Shane Rodney

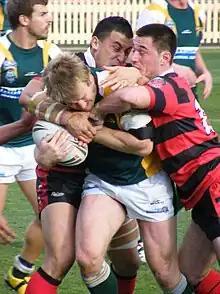

Shane Rodney (born 15 August 1983) is an Australian former professional rugby league footballer who played in the 2000s and 2010s. He played for the London Broncos of Super League. He previously played for the Penrith Panthers, winning the 2003 NRL premiership with them, and the Manly-Warringah Sea Eagles whom he won the 2011 NRL Grand Final with, primarily as a or in the . In 2019, Rodney coached the St Marys Saints Sydney Shield side.